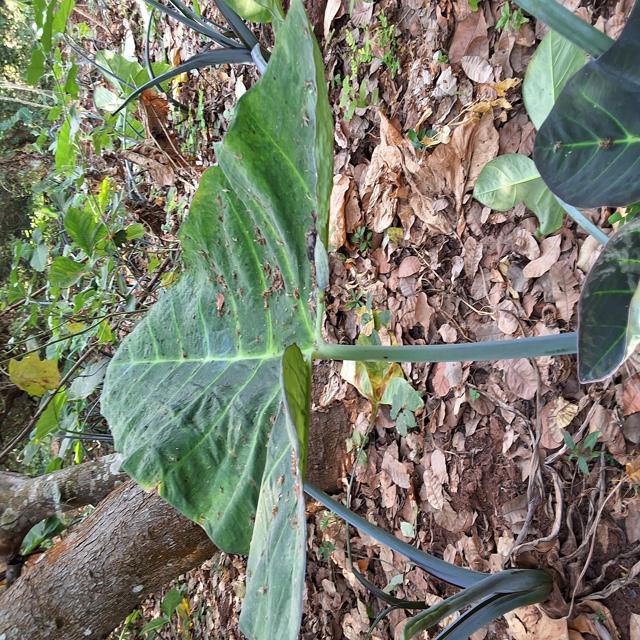
Label: Healthy